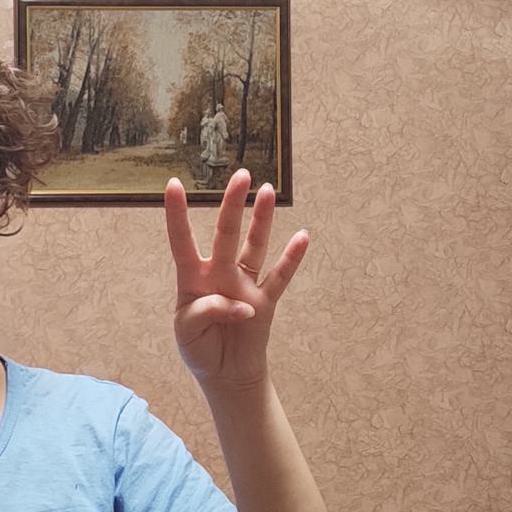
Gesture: four